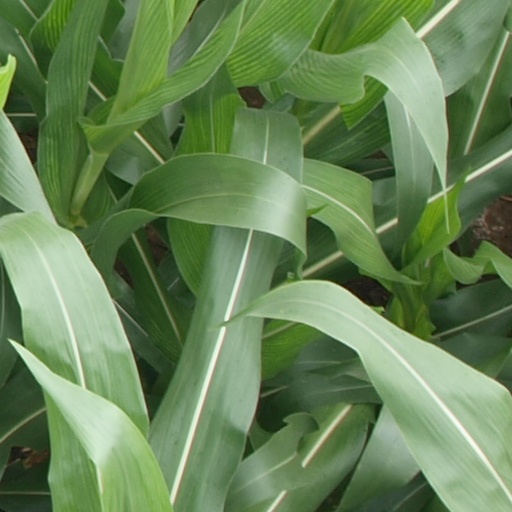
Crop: maize; corn